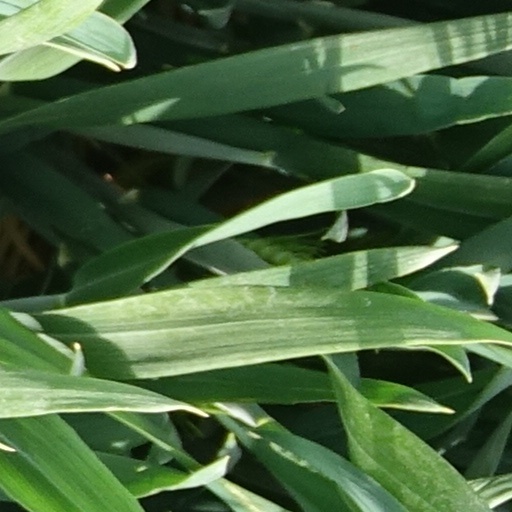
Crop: wheat